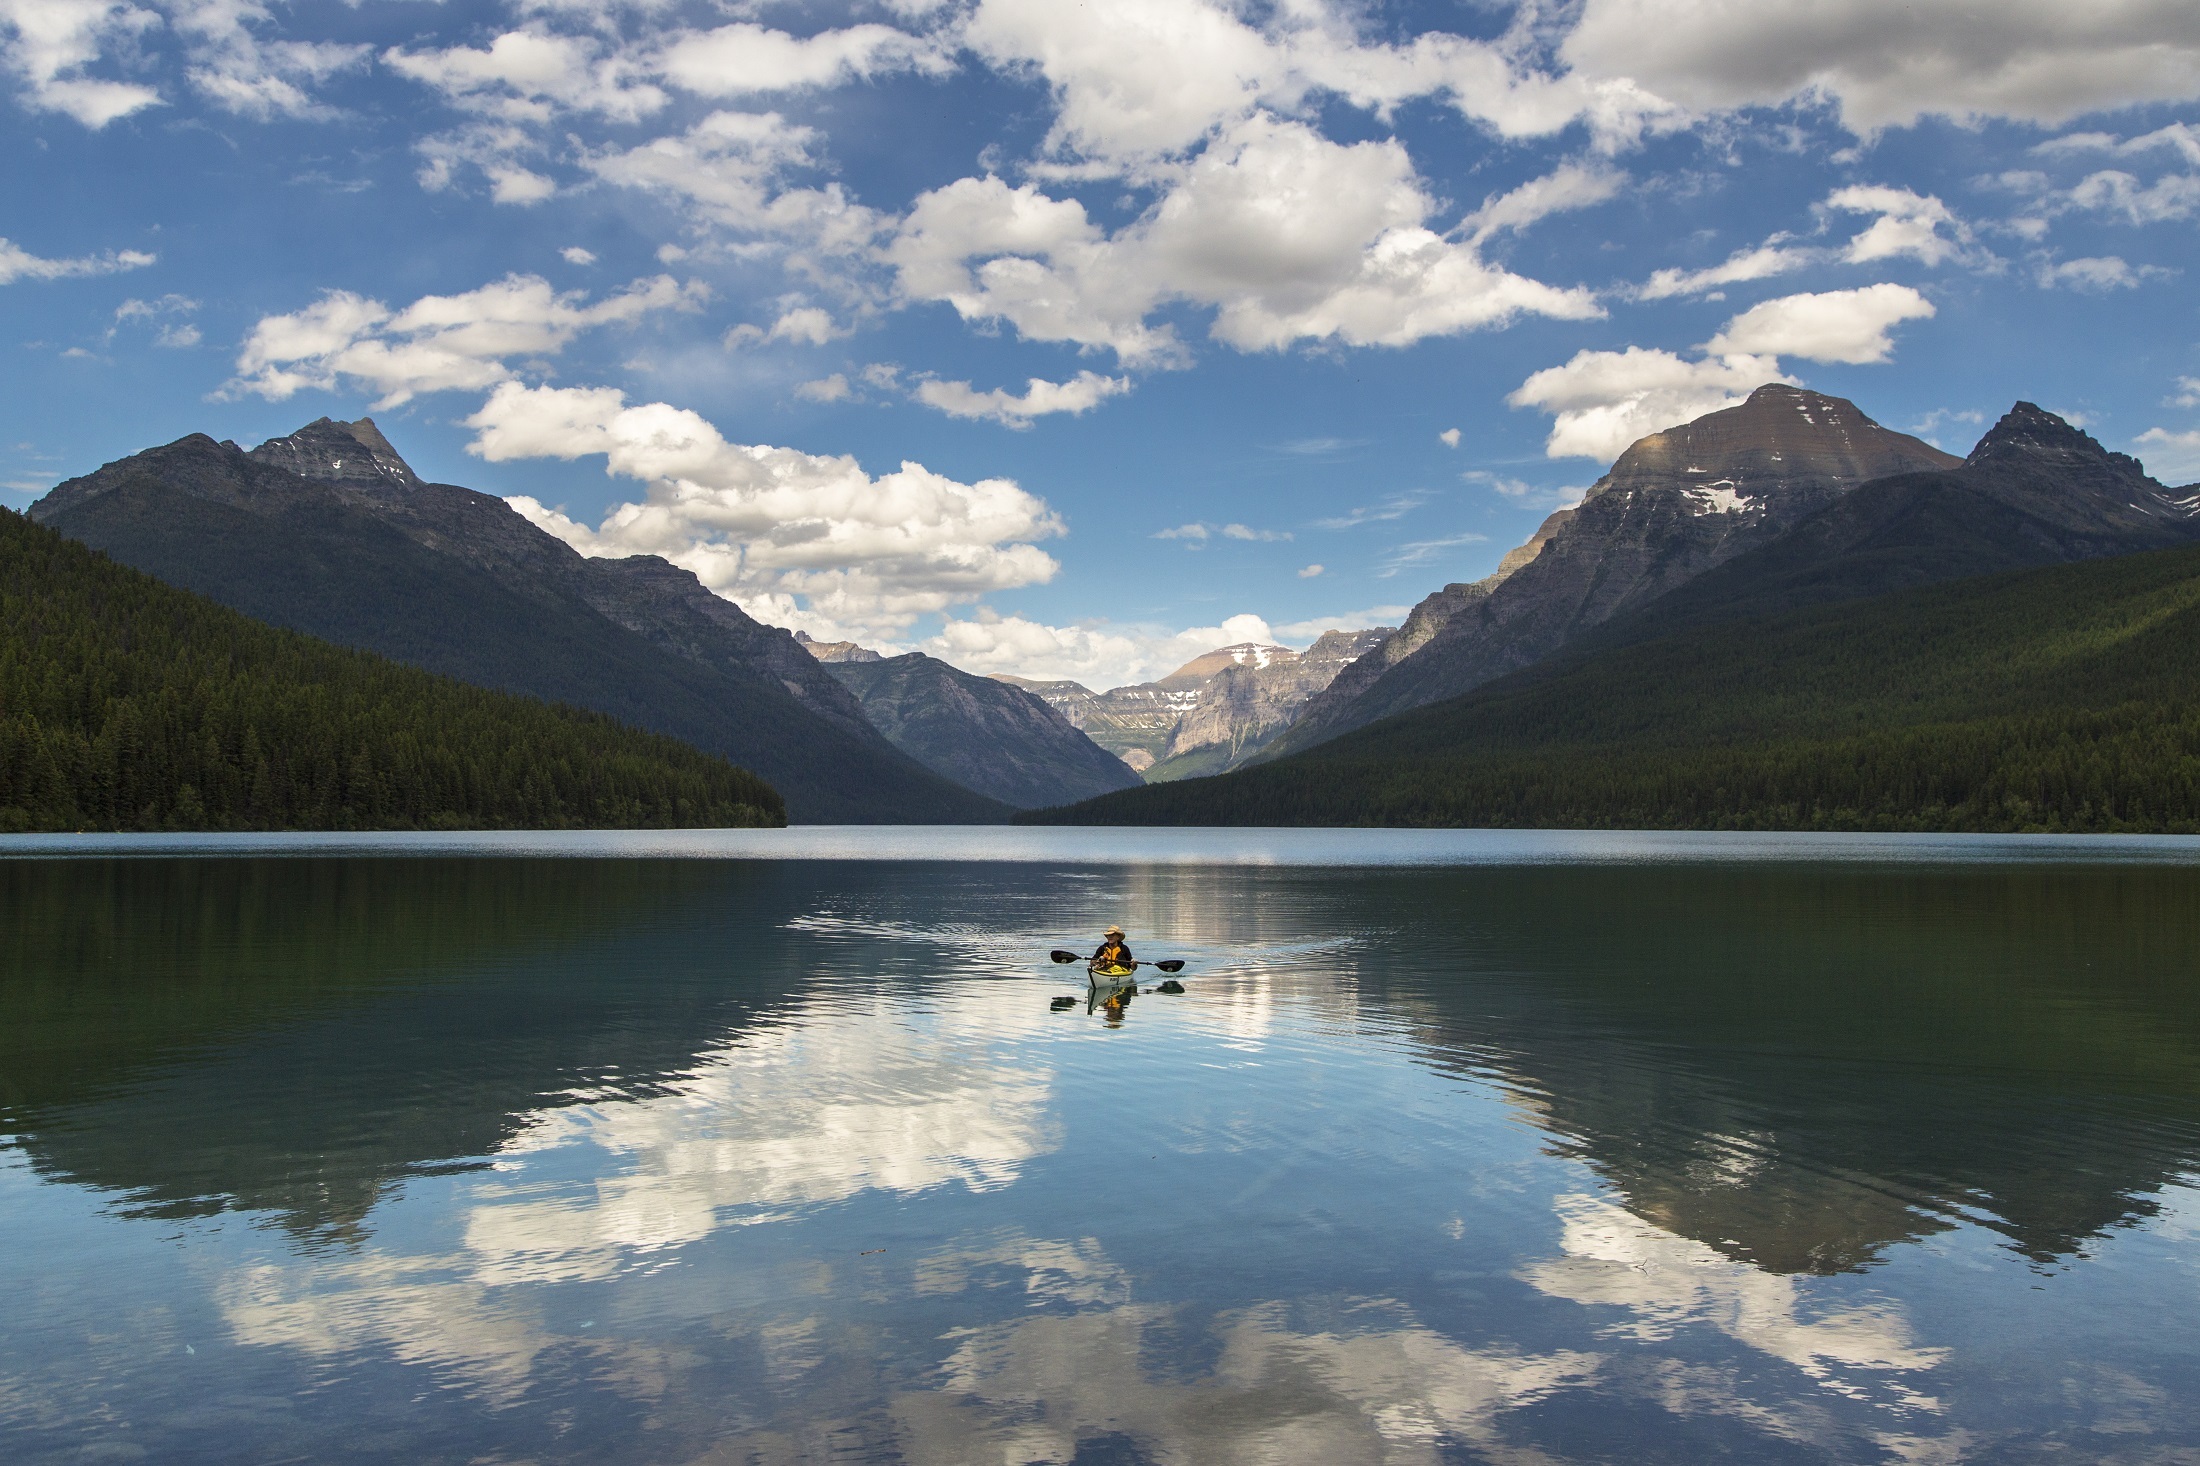
landscape, water, nature, wilderness, mountain, cloud, skyline, lake, peak, mountain range, recreation, paddle, reflection, vehicle, tranquil, peaceful, usa, fjord, reservoir, body of water, clouds, fun, mountains, alps, oars, kayaking, fell, loch, montana, glacier national park, lake mcdonald, tarn, kayaker, mountainous landforms